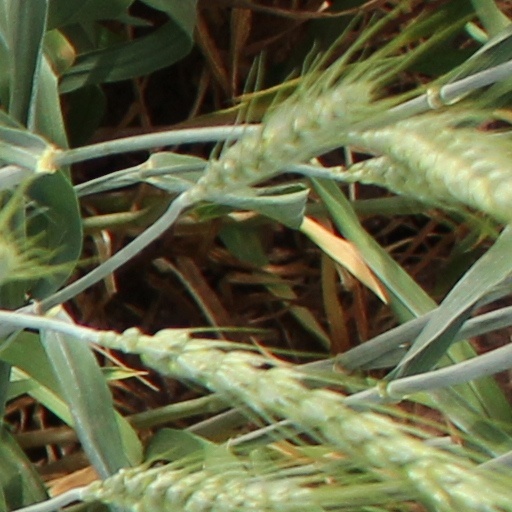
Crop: wheat